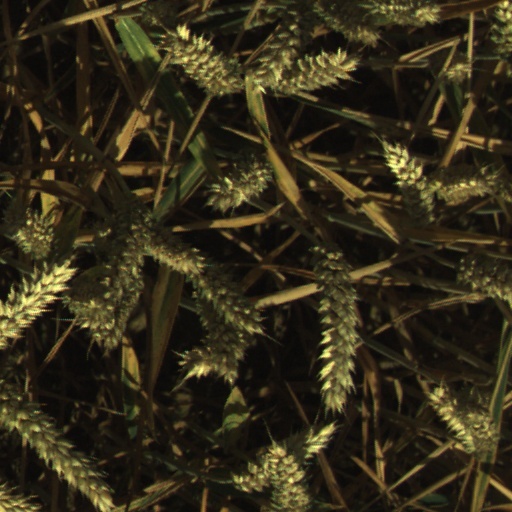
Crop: wheat